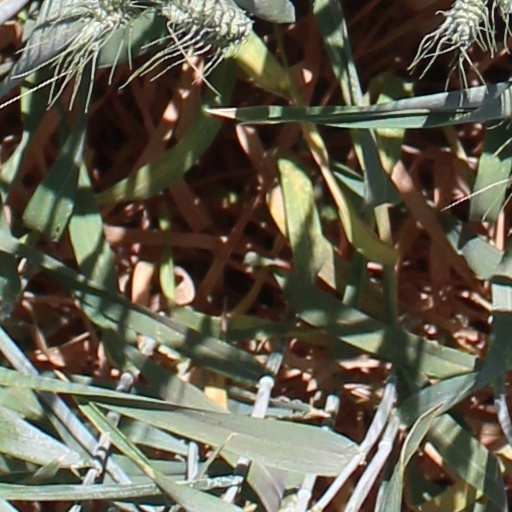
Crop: wheat